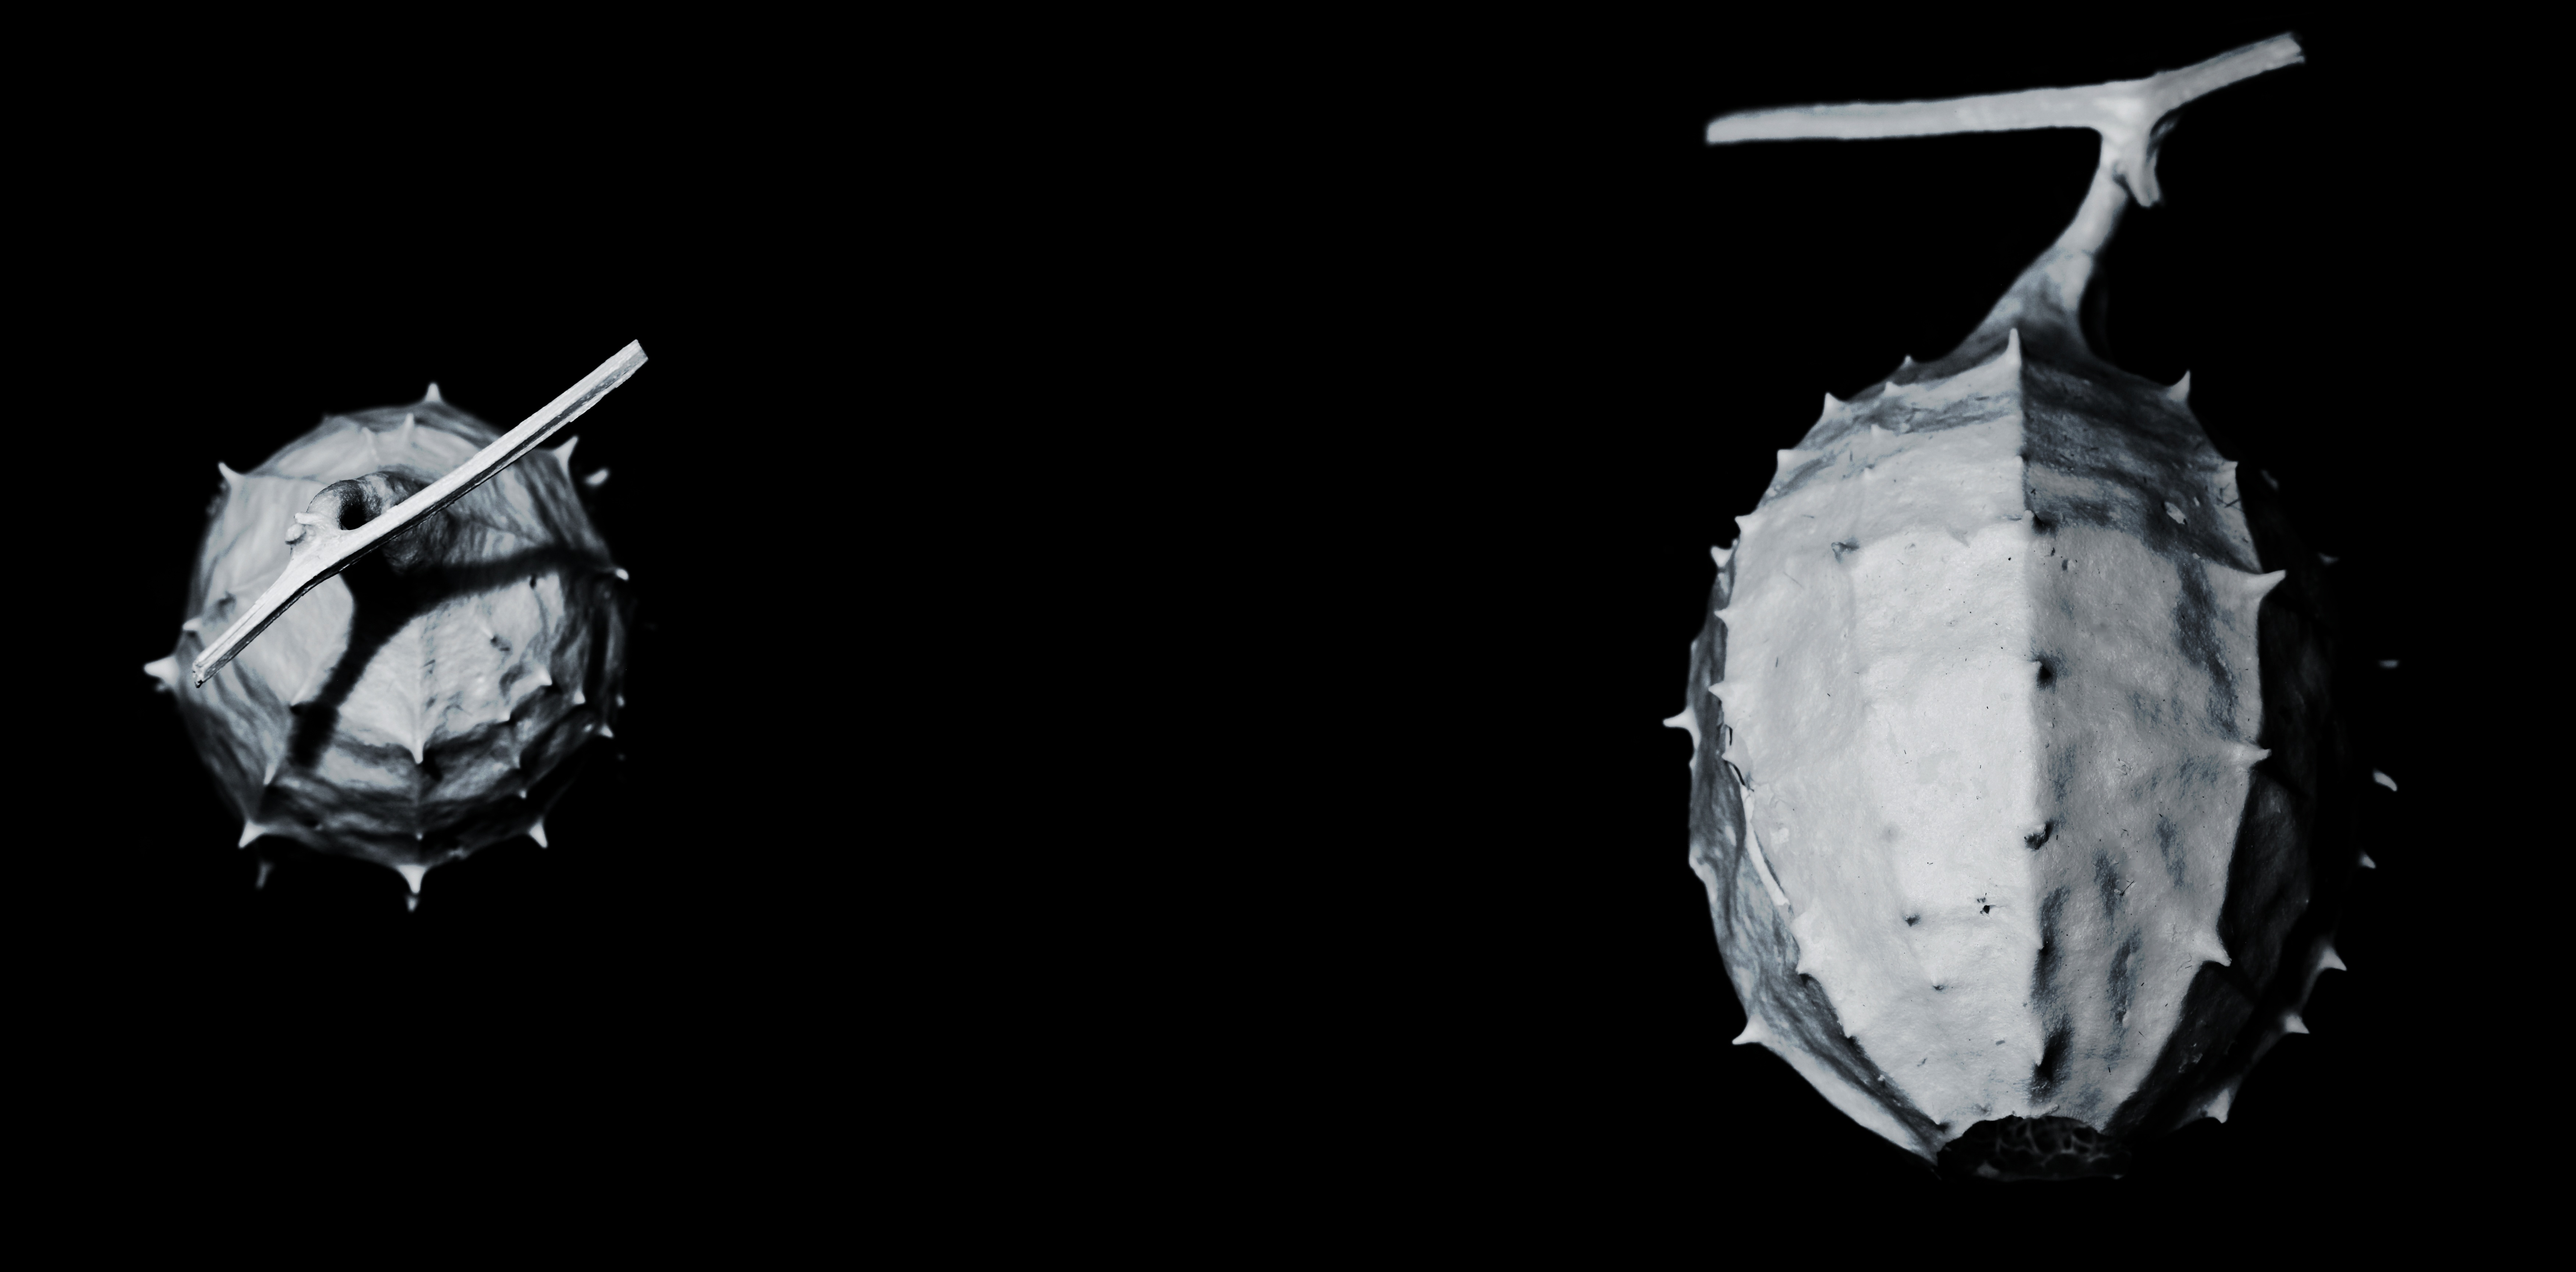
nature, creative, black and white, fruit, seed, flower, floral, macro, gray, black white, organ, nobody, monochrome photography